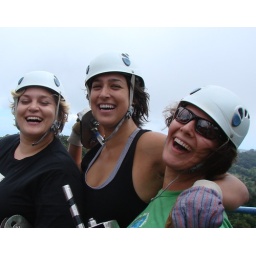
3 happy girls in the clouds